Suzanne Grinberg

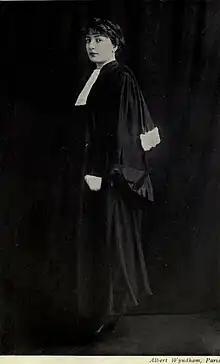
Suzanne Grinberg

Suzanne Grinberg ( 25 January 1888 –5 July 1972) was a pioneering French lawyer, feminist and pacifist. She was one of the women who participated in the Inter-Allied Women's Conference which opened in Paris in February 1919. In 1920, she was vice-president of the "Association du Jeune Barreau" and secretary of the central committee of the French Union for Women's Suffrage. Her contemporaries in the committee include Pauline Rebour and Marcelle Kraemer-Bach. In one of her arguments for women's suffrage, she argued that, in France, women were forced to choose between love for their homelands and their love for their husbands. She later published an account of the French suffragist movement (1926) as well as two works on women's rights (1935 and 1936).